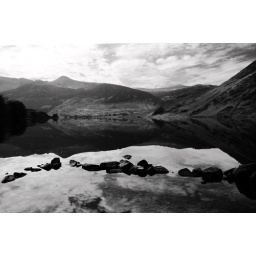
Crummock Water in black and white